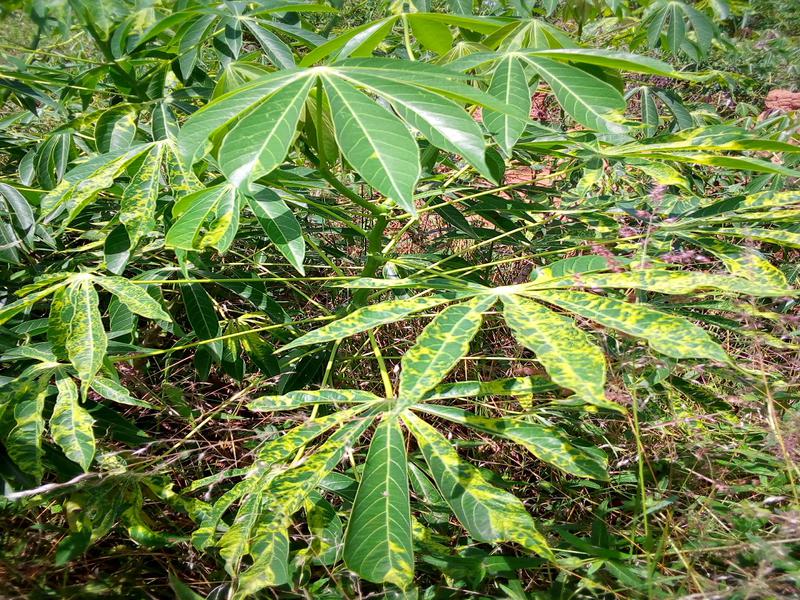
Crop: cassava
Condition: mosaic_disease